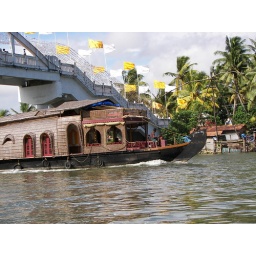
The house boat passing below the Amrita Setu